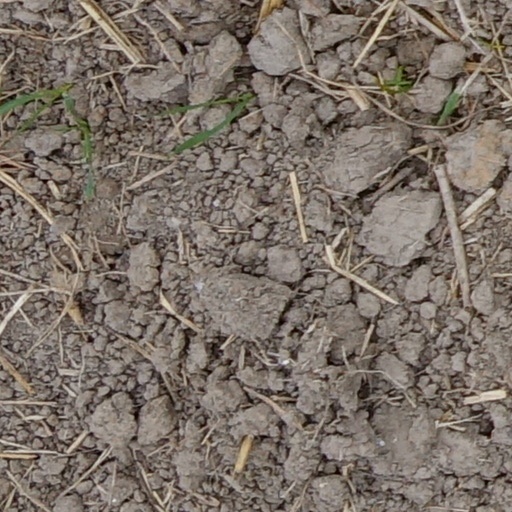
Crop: wheat